Geography of Uganda

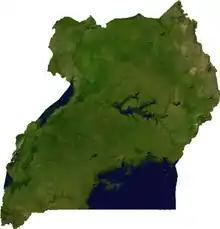
A satellite map of Uganda.

The climate is tropical and equatorial as well with two dry spells (December to February, June to August). While the Northeast of the country is semiarid and Districts falling prey include Moroto, Kabong, Nakapiripiriti, Karenga. The terrain of Uganda mostly consist of plateaus surrounded by a rim of mountains including the Rwenzori mountain range. Notable national parks include Bwindi, Rwenzori Mountains which has snow on its peak, Margherita, Kibale, Mgahinga National Park, Mount Elgon National game Park, Kidepo National game Park and Queen Elizabeth National game Park, with thick forests to modify climate and to mention; Uganda's plant cover is Savannah.However, Forests also act as a source of Herbal Medicine.